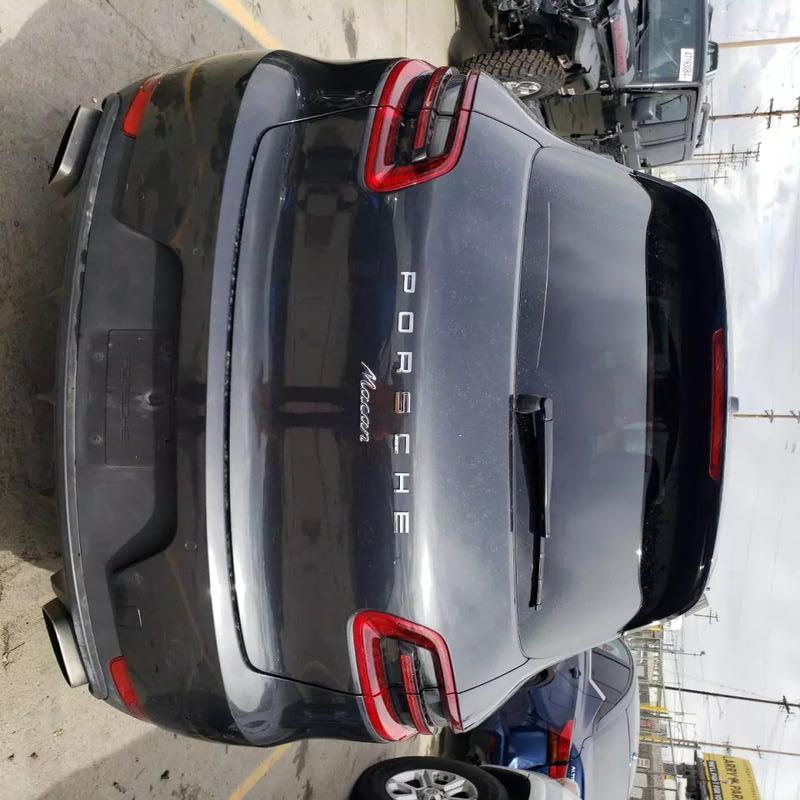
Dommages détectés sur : plaque d'immatriculation arrière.
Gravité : mineur